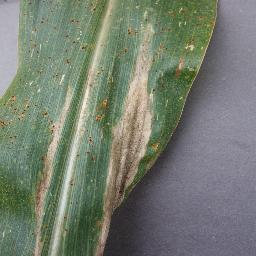
Label: Corn___Northern_Leaf_Blight